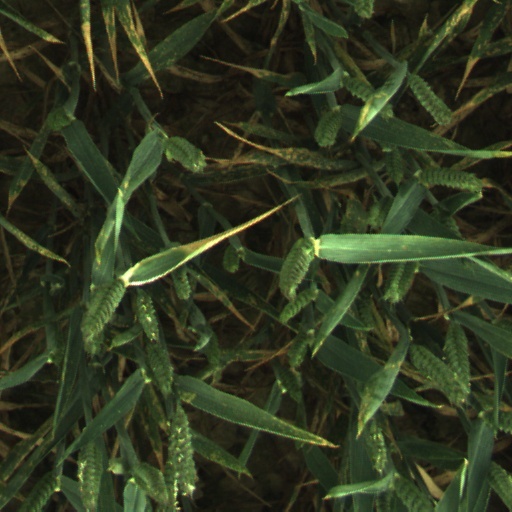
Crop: wheat